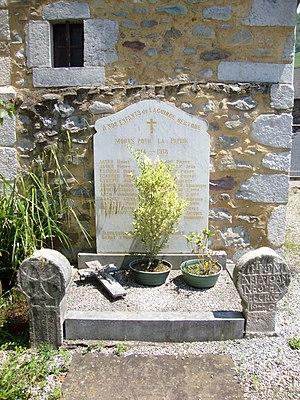
Laguinge-Restoue est une commune française, située dans le département des Pyrénées-Atlantiques en région Nouvelle-Aquitaine.
Laguinge est une ancienne commune française du département des Pyrénées-Atlantiques. Le 22 mars 1842, la commune fusionne avec Restoue pour former la nouvelle commune de Laguinge-Restoue.